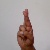
The image shows a hand gesture representing the letter 'R' in Indian Sign Language.